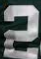
Number: 2